Convoy Hi-81

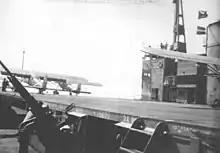
"The flight deck of Akitsu Maru in 1944."

Convoy Hi-81 left Imari Bay, Japan on November 14, 1944. Rear Admiral Sato led his fleet southwest into the Yellow Sea so as to travel south along the occupied Chinese coast and then that of occupied French Indochina. After stopping for the night in Ukishima Channel, off the Gotō Islands, Hi-81 proceeded on but soon came under attack. United States Navy code breakers had informed Vice Admiral Charles A. Lockwood (Commander, Submarine, Pacific Fleet) of the convoy only a few days prior to November 14 and he sent two submarine "wolfpacks" to the Yellow Sea. One was under Commander Gordon W. Underwood and the other under Commander Charles E. Loughlin. Underwood's pack included his boat, the , the and the . The other three submarines were Loughlin's , the and .